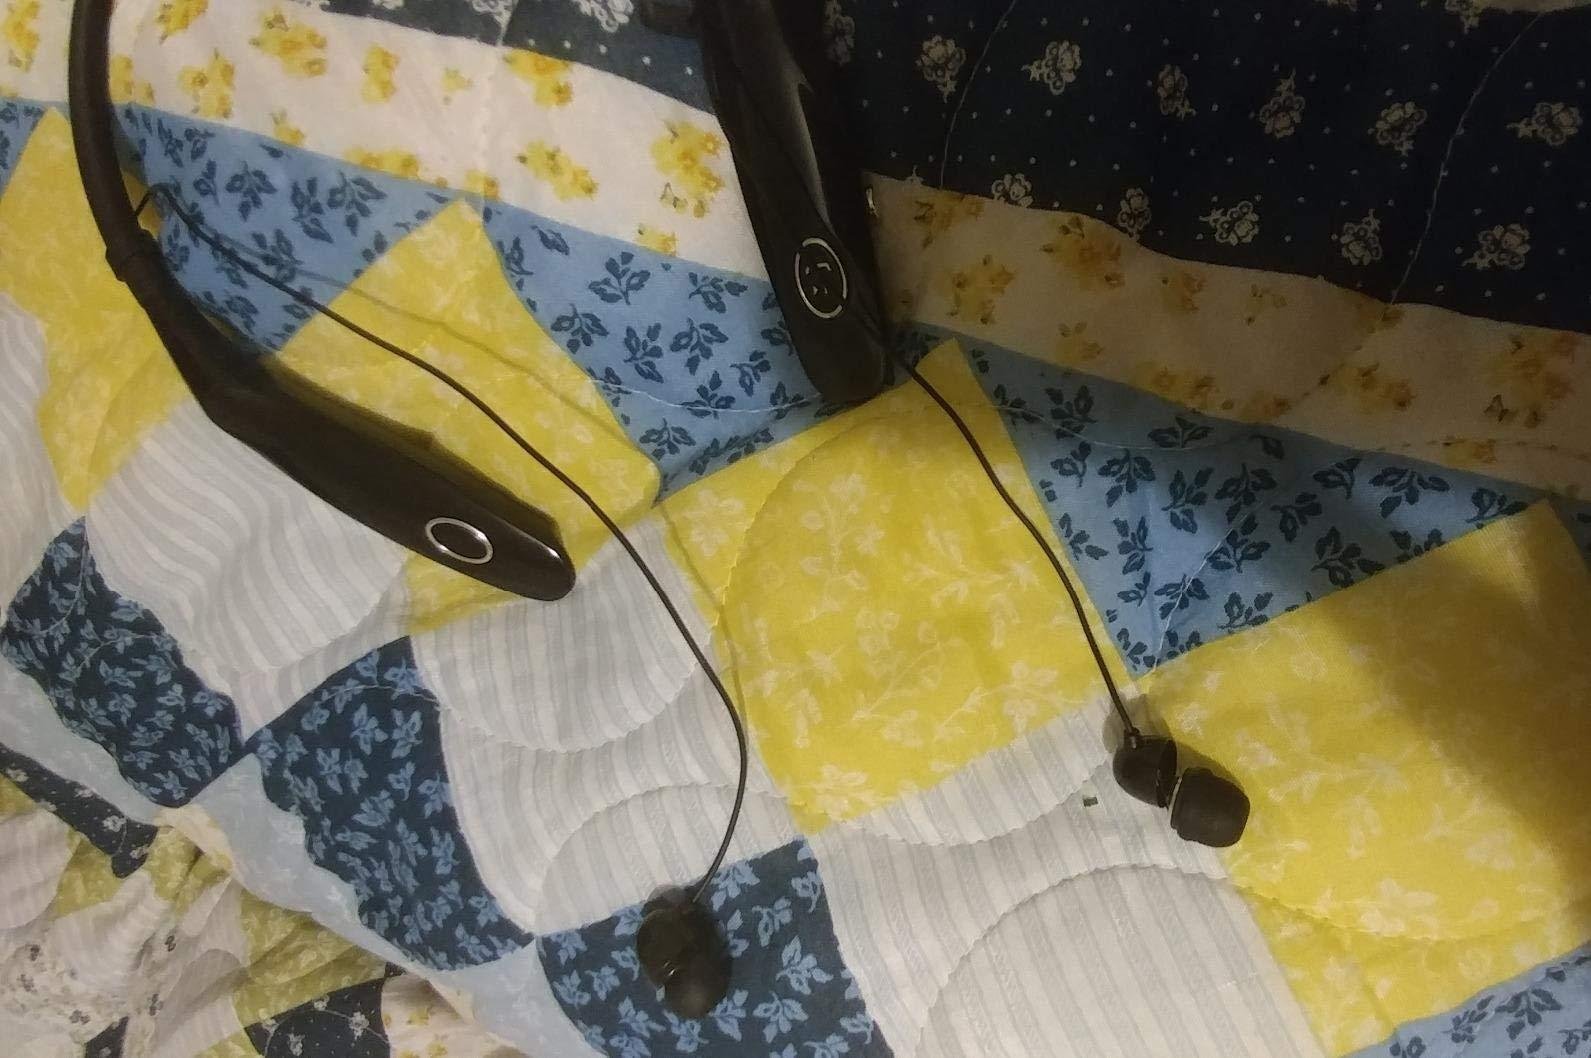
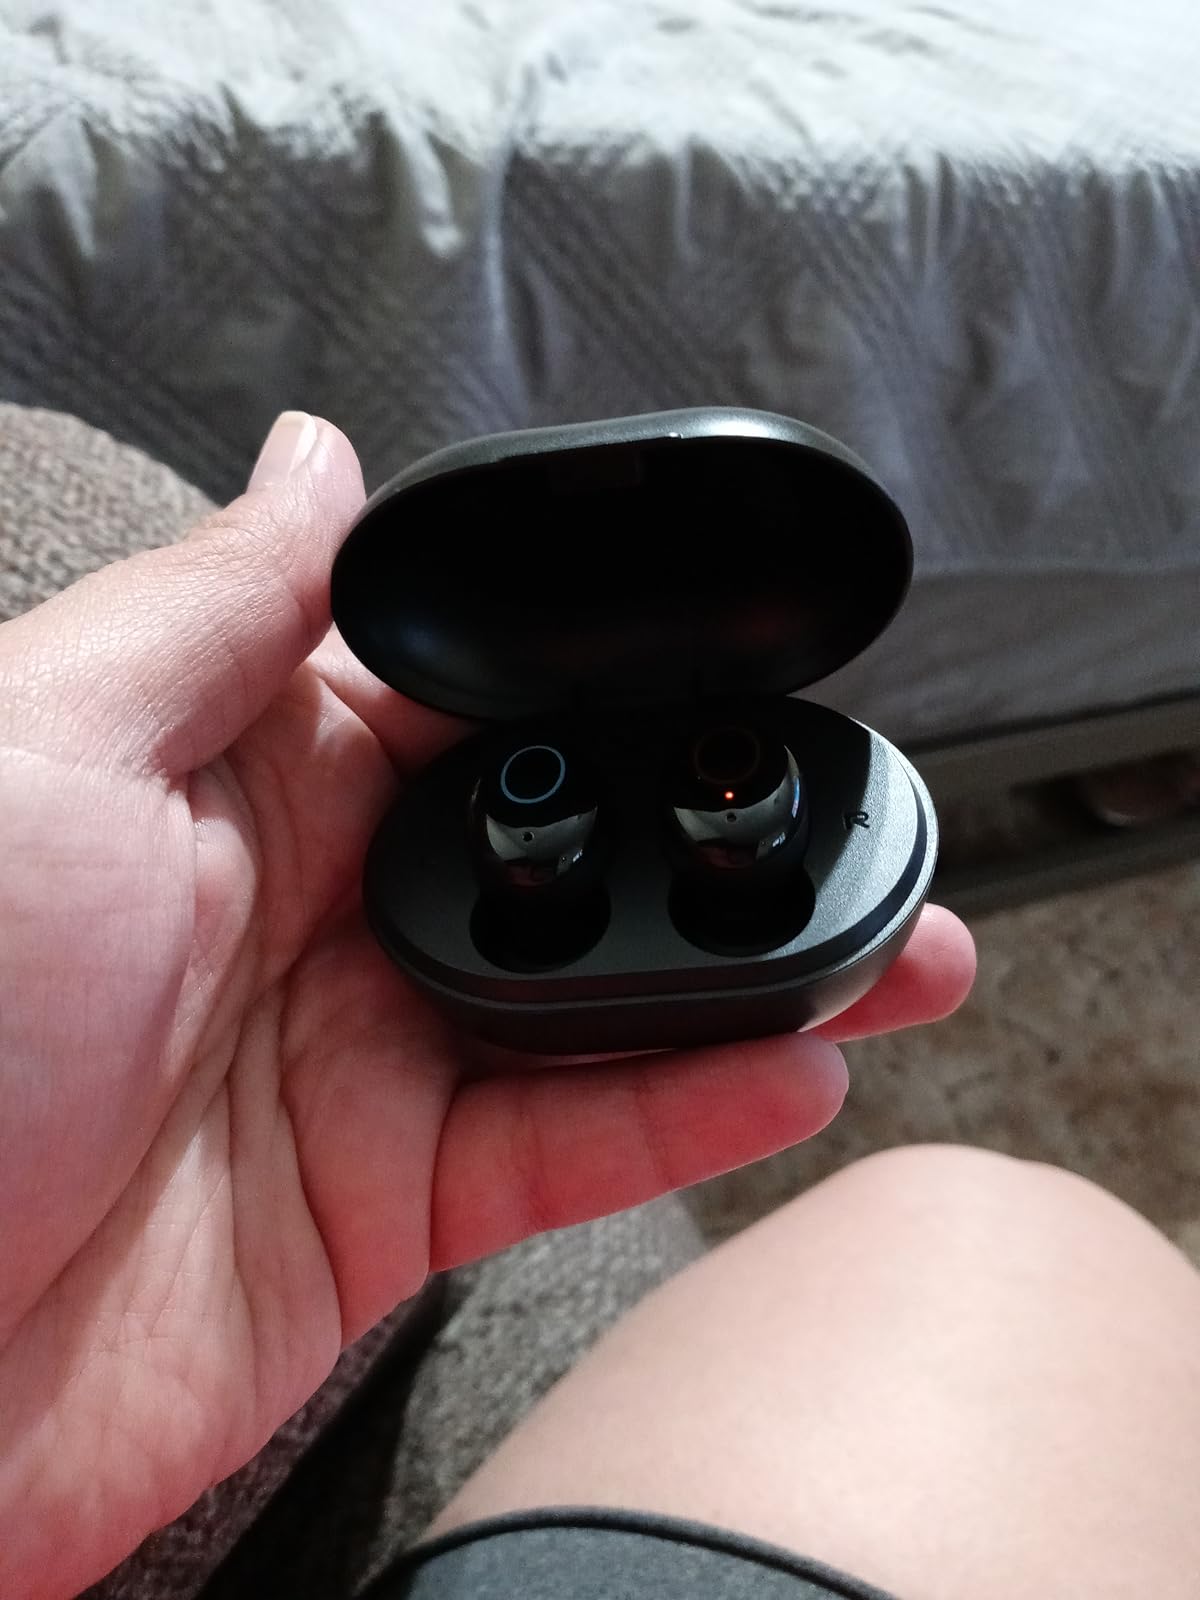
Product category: earbuds
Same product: no